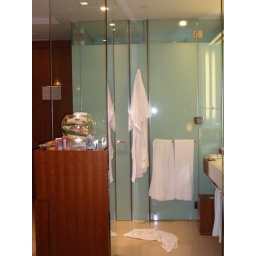
Modern concept rooms. My toilet had its own glass stall. And my shower had a bench in it.